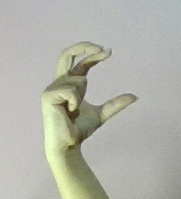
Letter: thal